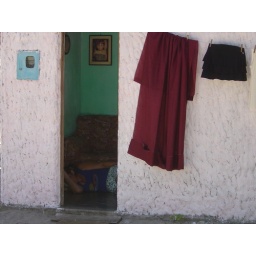
sleeping on the floor in the coolness of inside.